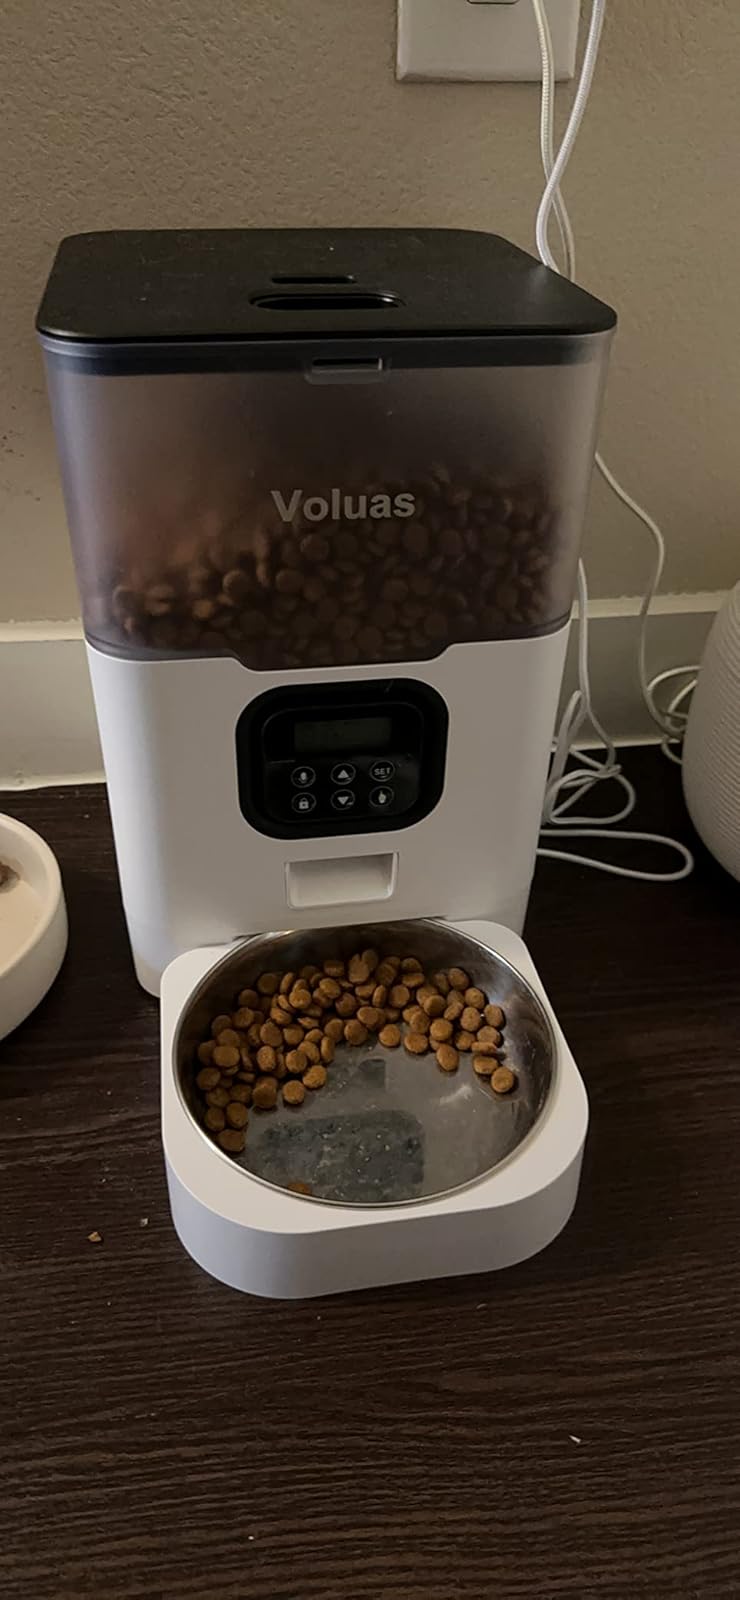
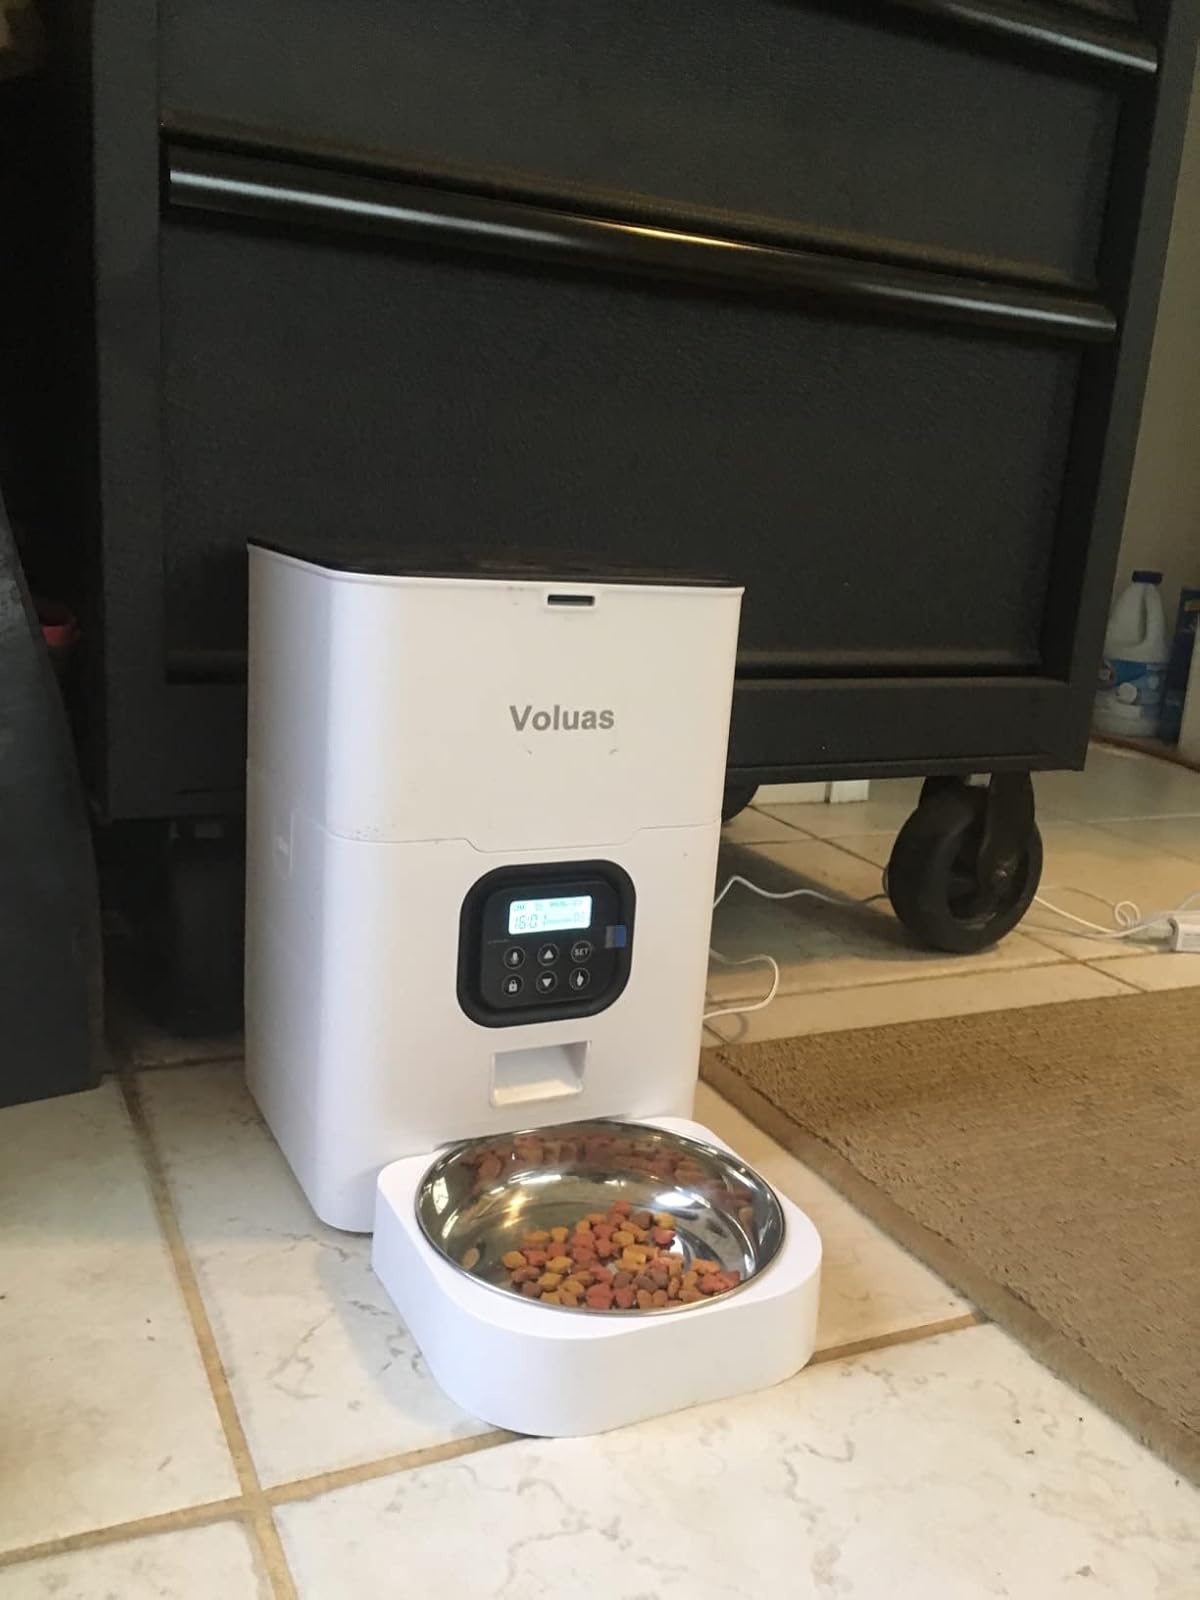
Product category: items_feeder
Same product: no